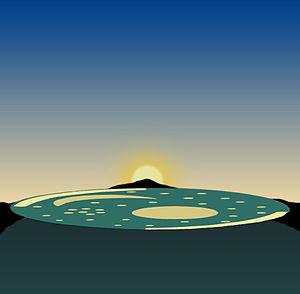
Le cercle de Goseck, se trouve en Saxe-Anhalt, en Allemagne. Découvert par archéologie aérienne en août 2003, c’est un énorme cercle tumulaire de 75 m de diamètre, reposant dans une plaine emblavée.
Le disque de Nebra est un disque de bronze pesant à peu près 2 kg et d'environ 32 cm de diamètre, pour 100 cm de périmètre. Il a été mis au jour illégalement, par des fouilleurs clandestins, en juillet 1999 à Nebra-sur-Unstrut en Saxe-Anhalt, avec d'autres objets constituant un dépôt cultuel. Il daterait d'environ 1600 avant notre ère. C'est à ce jour la plus ancienne représentation de la voûte céleste.